Australian philosophy

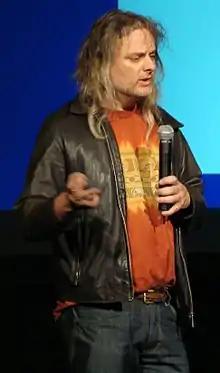
David Chalmers

Sydney philosophy was dominated in the mid-twentieth century by the Scottish immigrant John Anderson, Challis Professor of Philosophy at Sydney University from 1927 to 1958. He developed a complete realist philosophy that contrasted with the linguistic philosophy then developing in other parts of the English-speaking world. His controversial atheism and his view that there was no such thing as moral obligation attracted condemnation, and through his students had an influence on the Sydney Push and other libertarian currents of the 1960s.